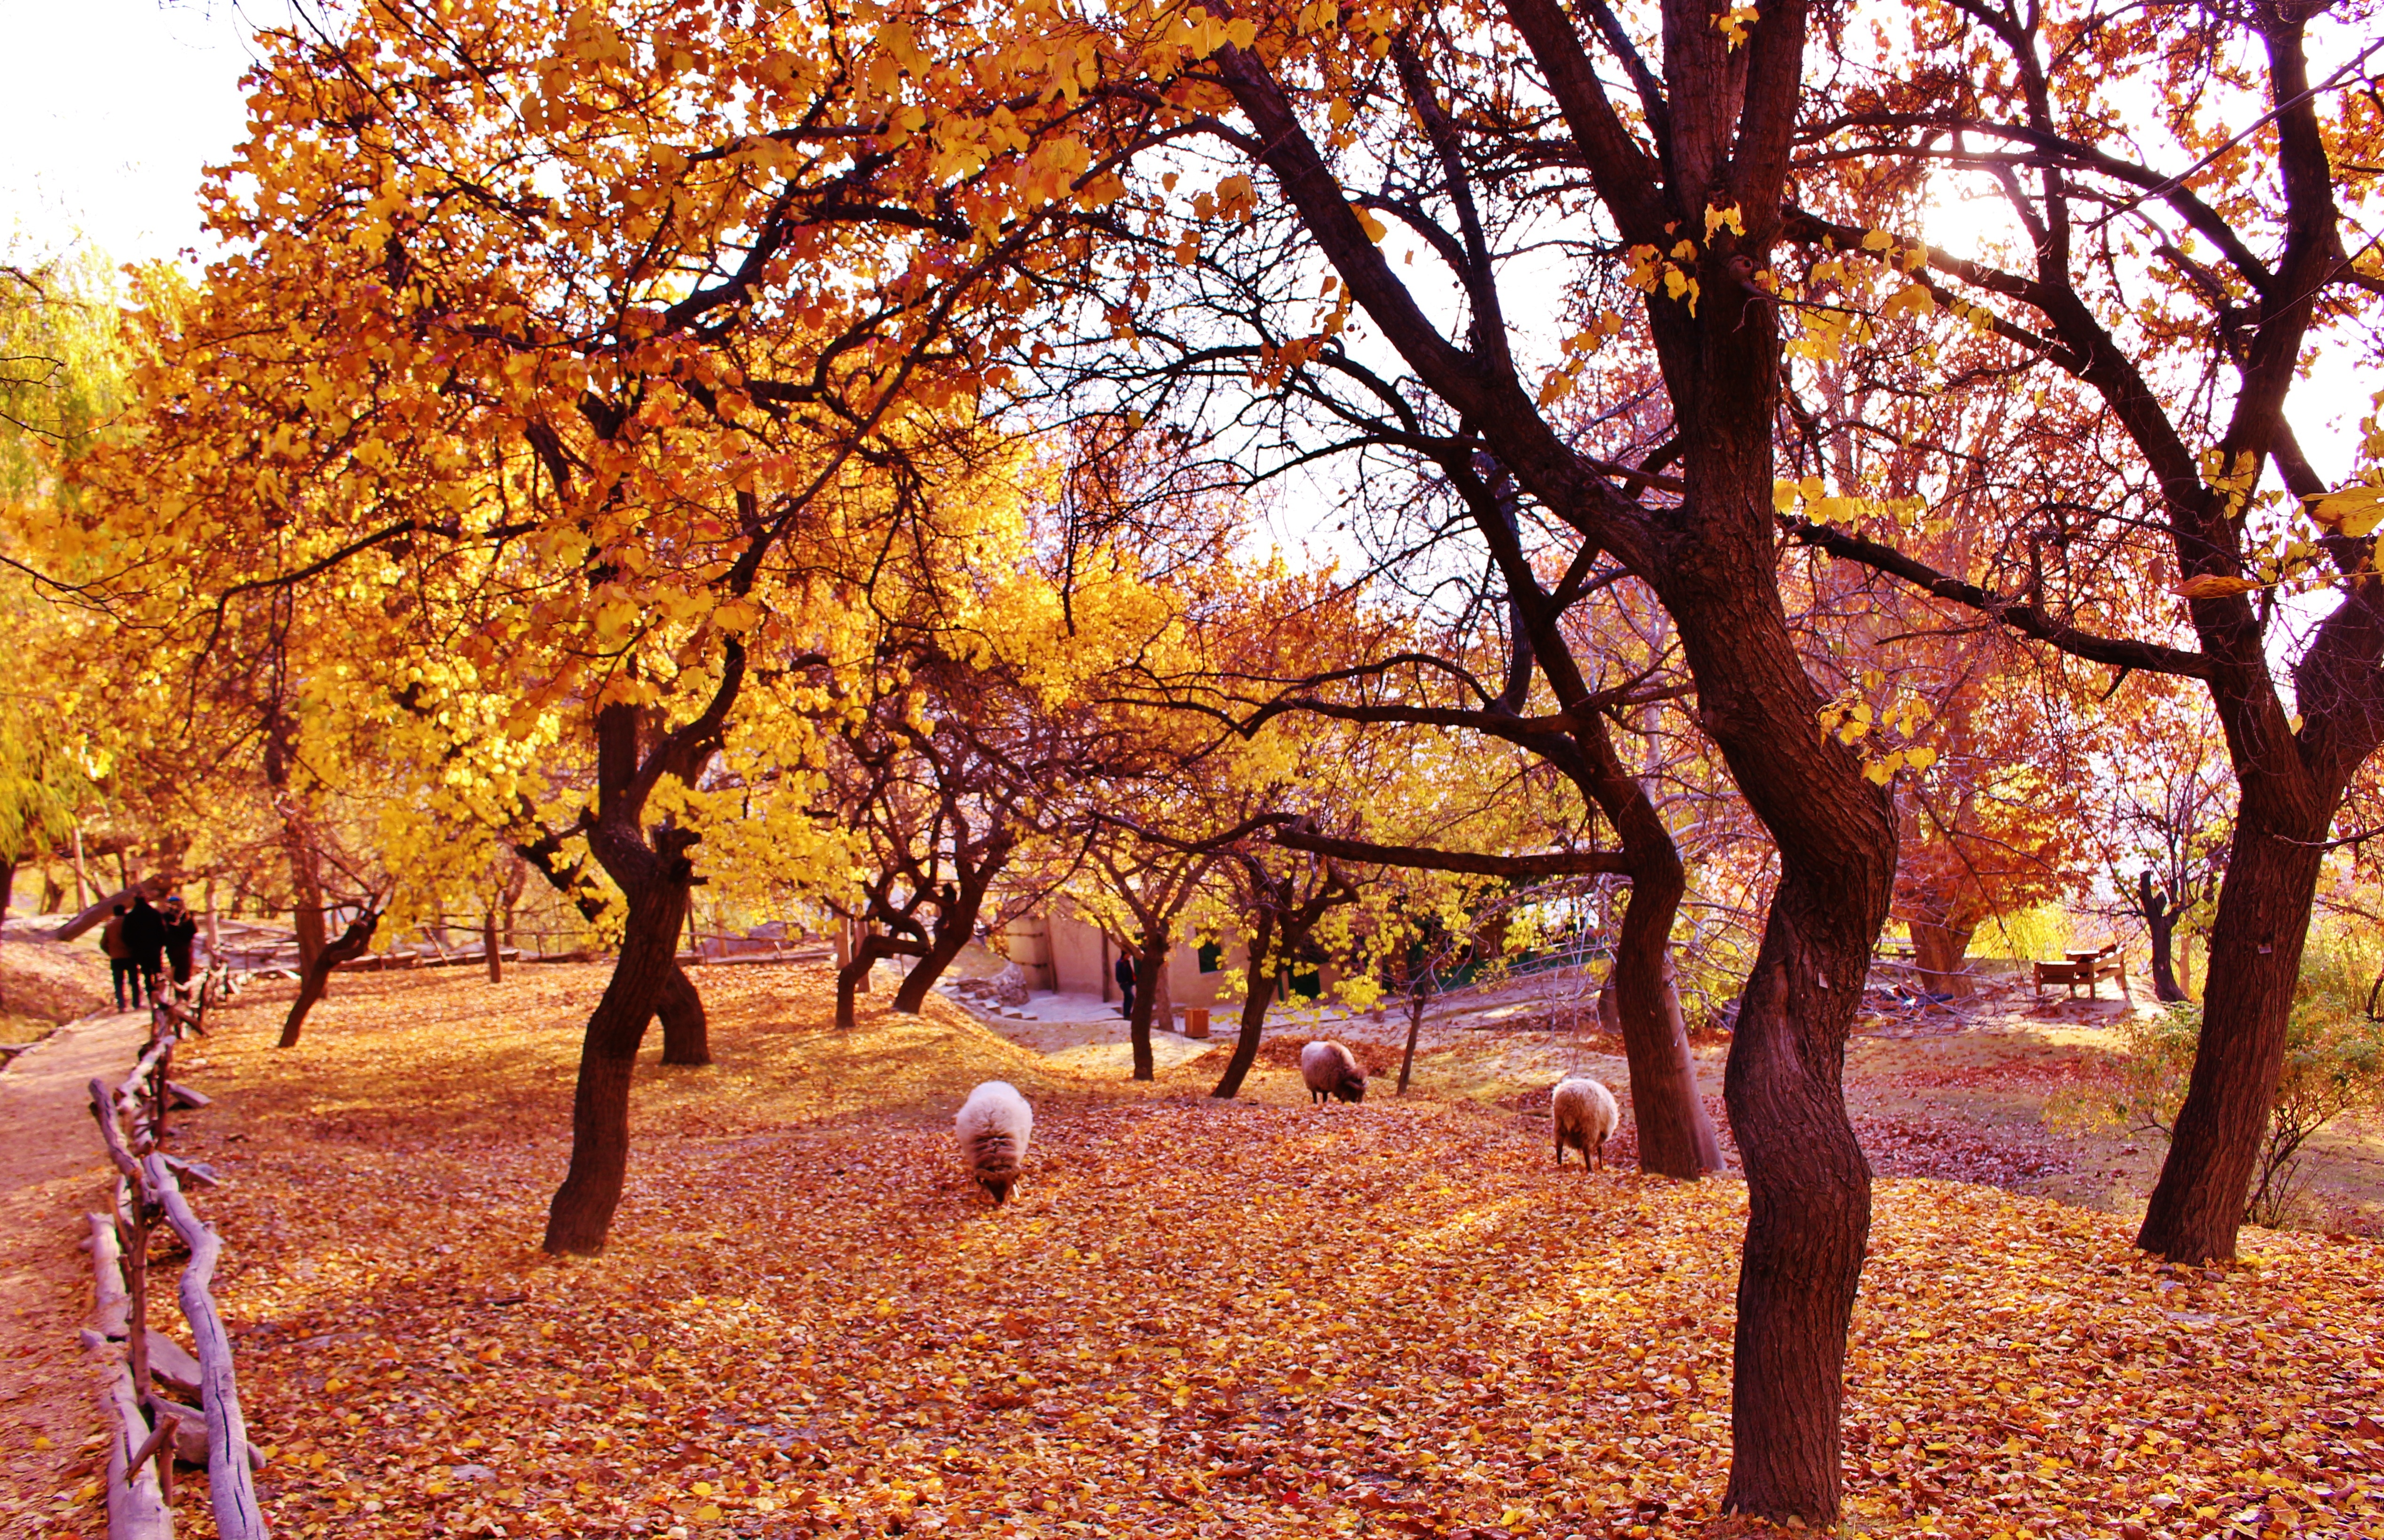
landscape, tree, nature, forest, branch, mountain, winter, plant, sunlight, morning, leaf, flower, valley, travel, autumn, landmark, colorful, season, deciduous, woodland, pakistan, woody plant, hunza, karakorum